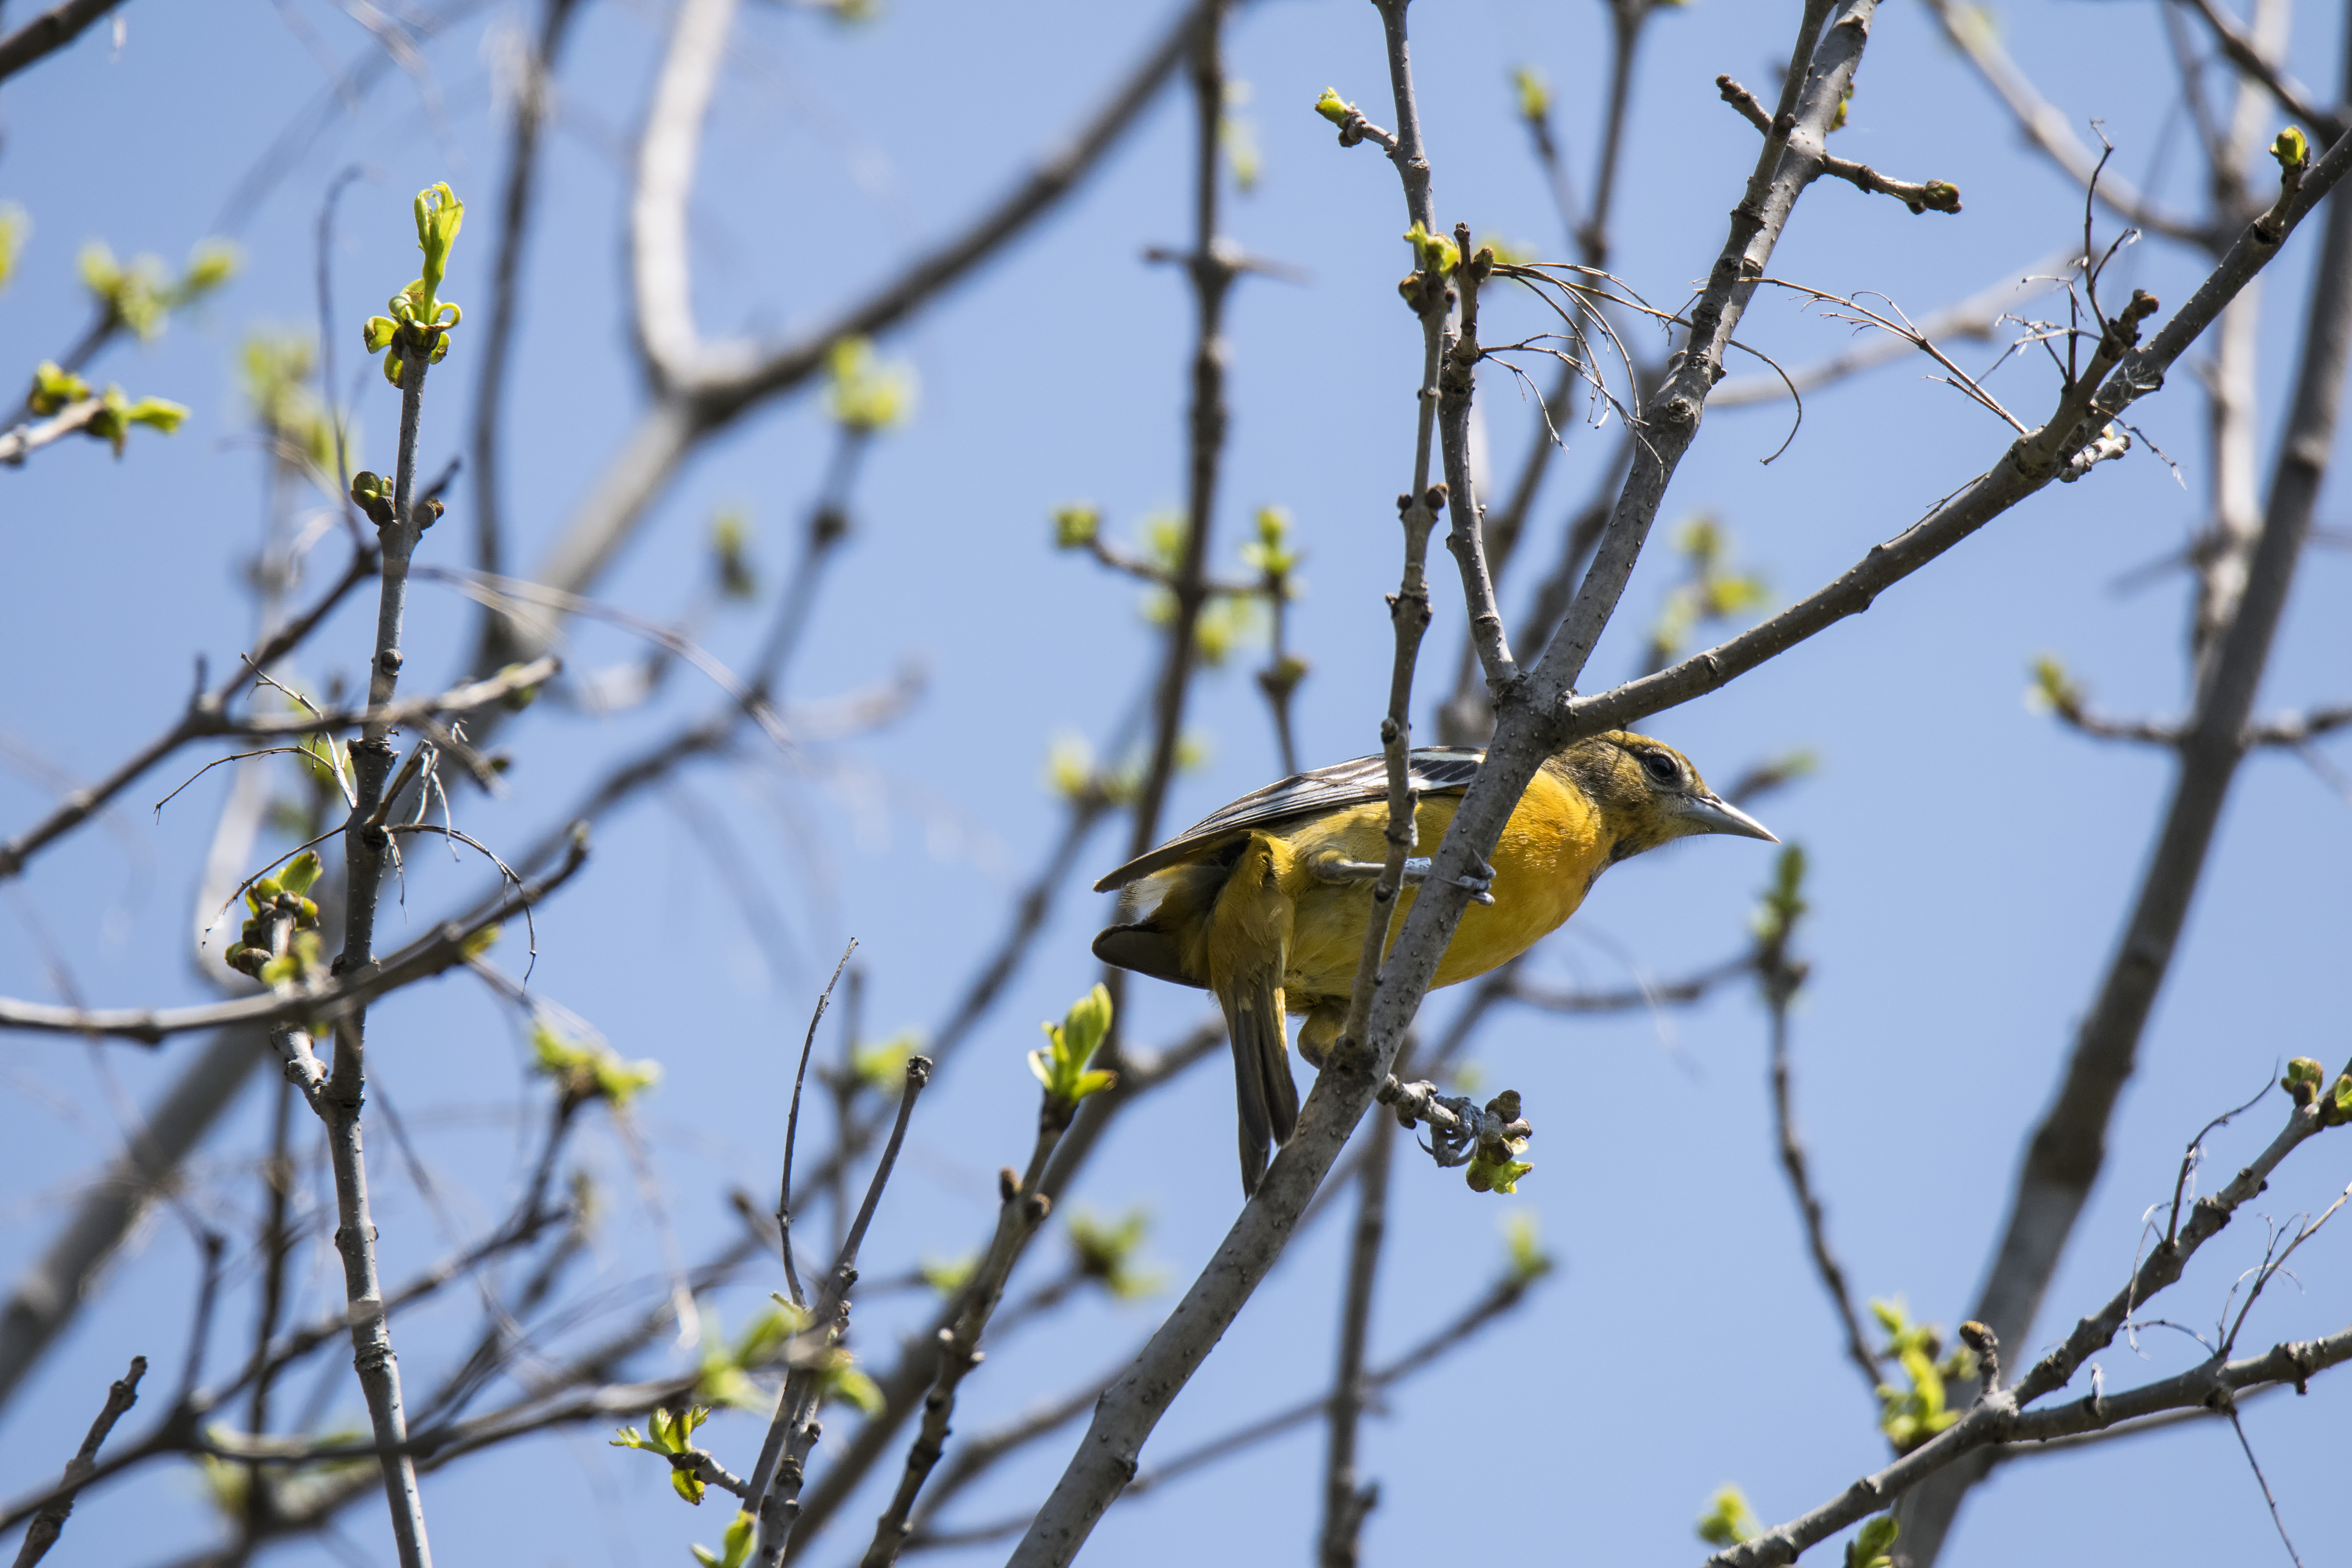
tree, nature, branch, bird, leaf, flower, wildlife, spring, yellow, flora, fauna, twig, de, canada, quebec, finch, baltimore, sherbrooke, oiseau, oriole, old world flycatcher, perching bird